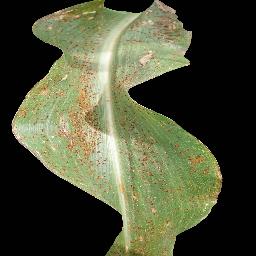
Label: Corn_(Maize)___Common_Rust